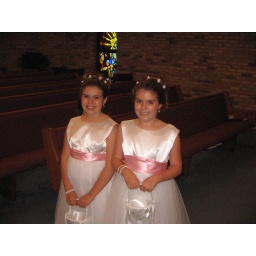
My younger sisters Elizabeth (7), and Carrolin (9). They were the flower girls in the wedding.